Henry Detmold

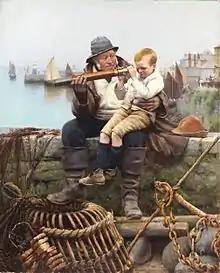

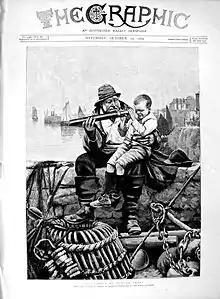

Henry Edward Detmold (4 October 1854, in Surbiton, Kingston upon Thames – 1924, in Paris), born into an affluent merchant family of German origin, was an English painter and illustrator, specialising in landscape, figure and marine painting, and a founder member of the Newlyn School.